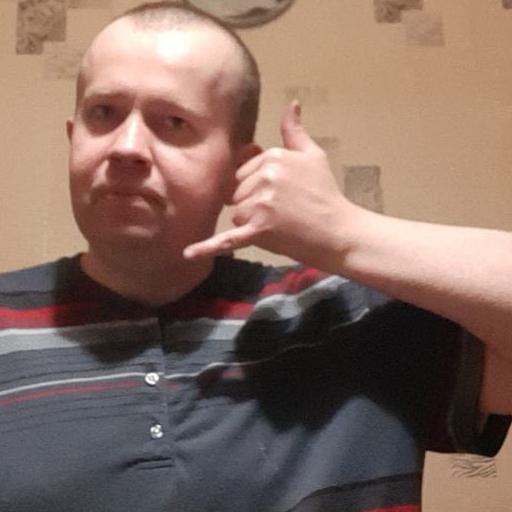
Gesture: call